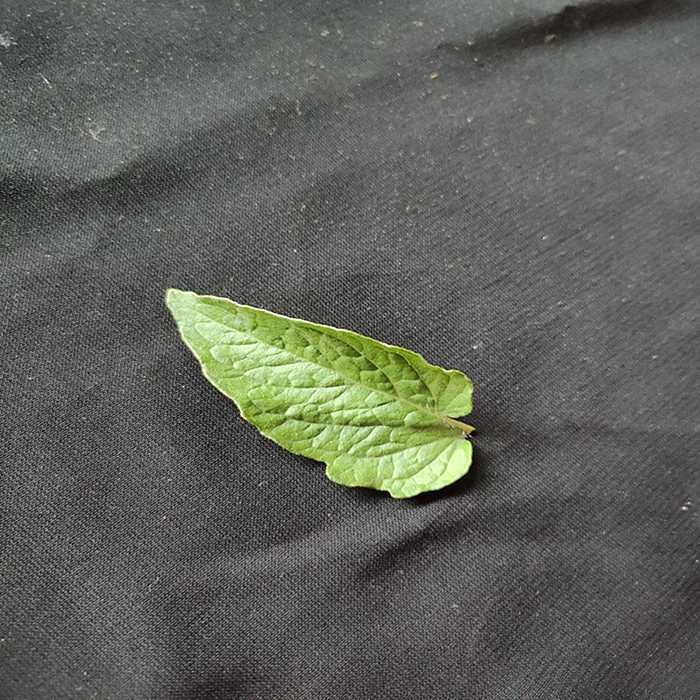
Plant: Tomato
Label: Tomato Fresh leaf